Estadio Islas Malvinas

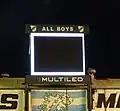
LED screen at the stadium, with its name and the Malvinas Islands silhouette

In 1982, the stadium was named "Islas Malvinas" after the armed conflict between Argentina and the United Kingdom. On 24 April, a placque with the new name was unveiled before a match vs Defensores de Belgrano. The stadium would not be refurbished until 1998, when a lighting system was installed on August 8.